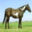
Label: horse